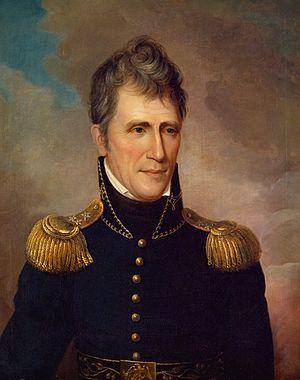
La présidence de James Monroe débuta le 4 mars 1817, date de l'entrée en fonction de James Monroe en tant que 5ᵉ président des États-Unis, et prit fin le 4 mars 1825. Membre du Parti républicain-démocrate, Monroe accéda à la présidence après avoir remporté l'élection présidentielle de 1816 par un score écrasant sur son adversaire fédéraliste Rufus King. Cette élection fut la dernière où les fédéralistes présentèrent un candidat et Monroe n'eut aucun concurrent lors de l'élection présidentielle de 1820. Son secrétaire d'État, John Quincy Adams, lui succéda à la Maison-Blanche.
John Adair, né le 9 janvier 1757 dans le comté de Chester et mort le 19 mai 1840 dans le comté de Mercer, est un pionnier, militaire et homme politique américain. Il est le 8ᵉ gouverneur du Kentucky et le représentant de cet État à la Chambre des représentants et au Sénat des États-Unis.